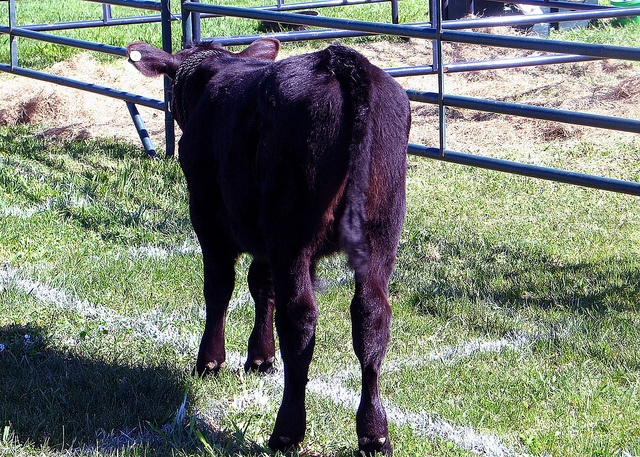
A small calf walks near a pipe fence.
a big cow that is in side of a fence
a brown cow standing next to a metal fence
A small cow standing next to a metal fence.
a cow stands on some grass next to a fence